Rotterdamse Schouwburg

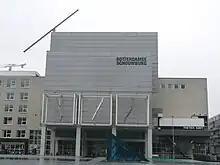
Outside of the theatre

Rotterdamse Schouwburg is a theatre in Rotterdam in The Netherlands.